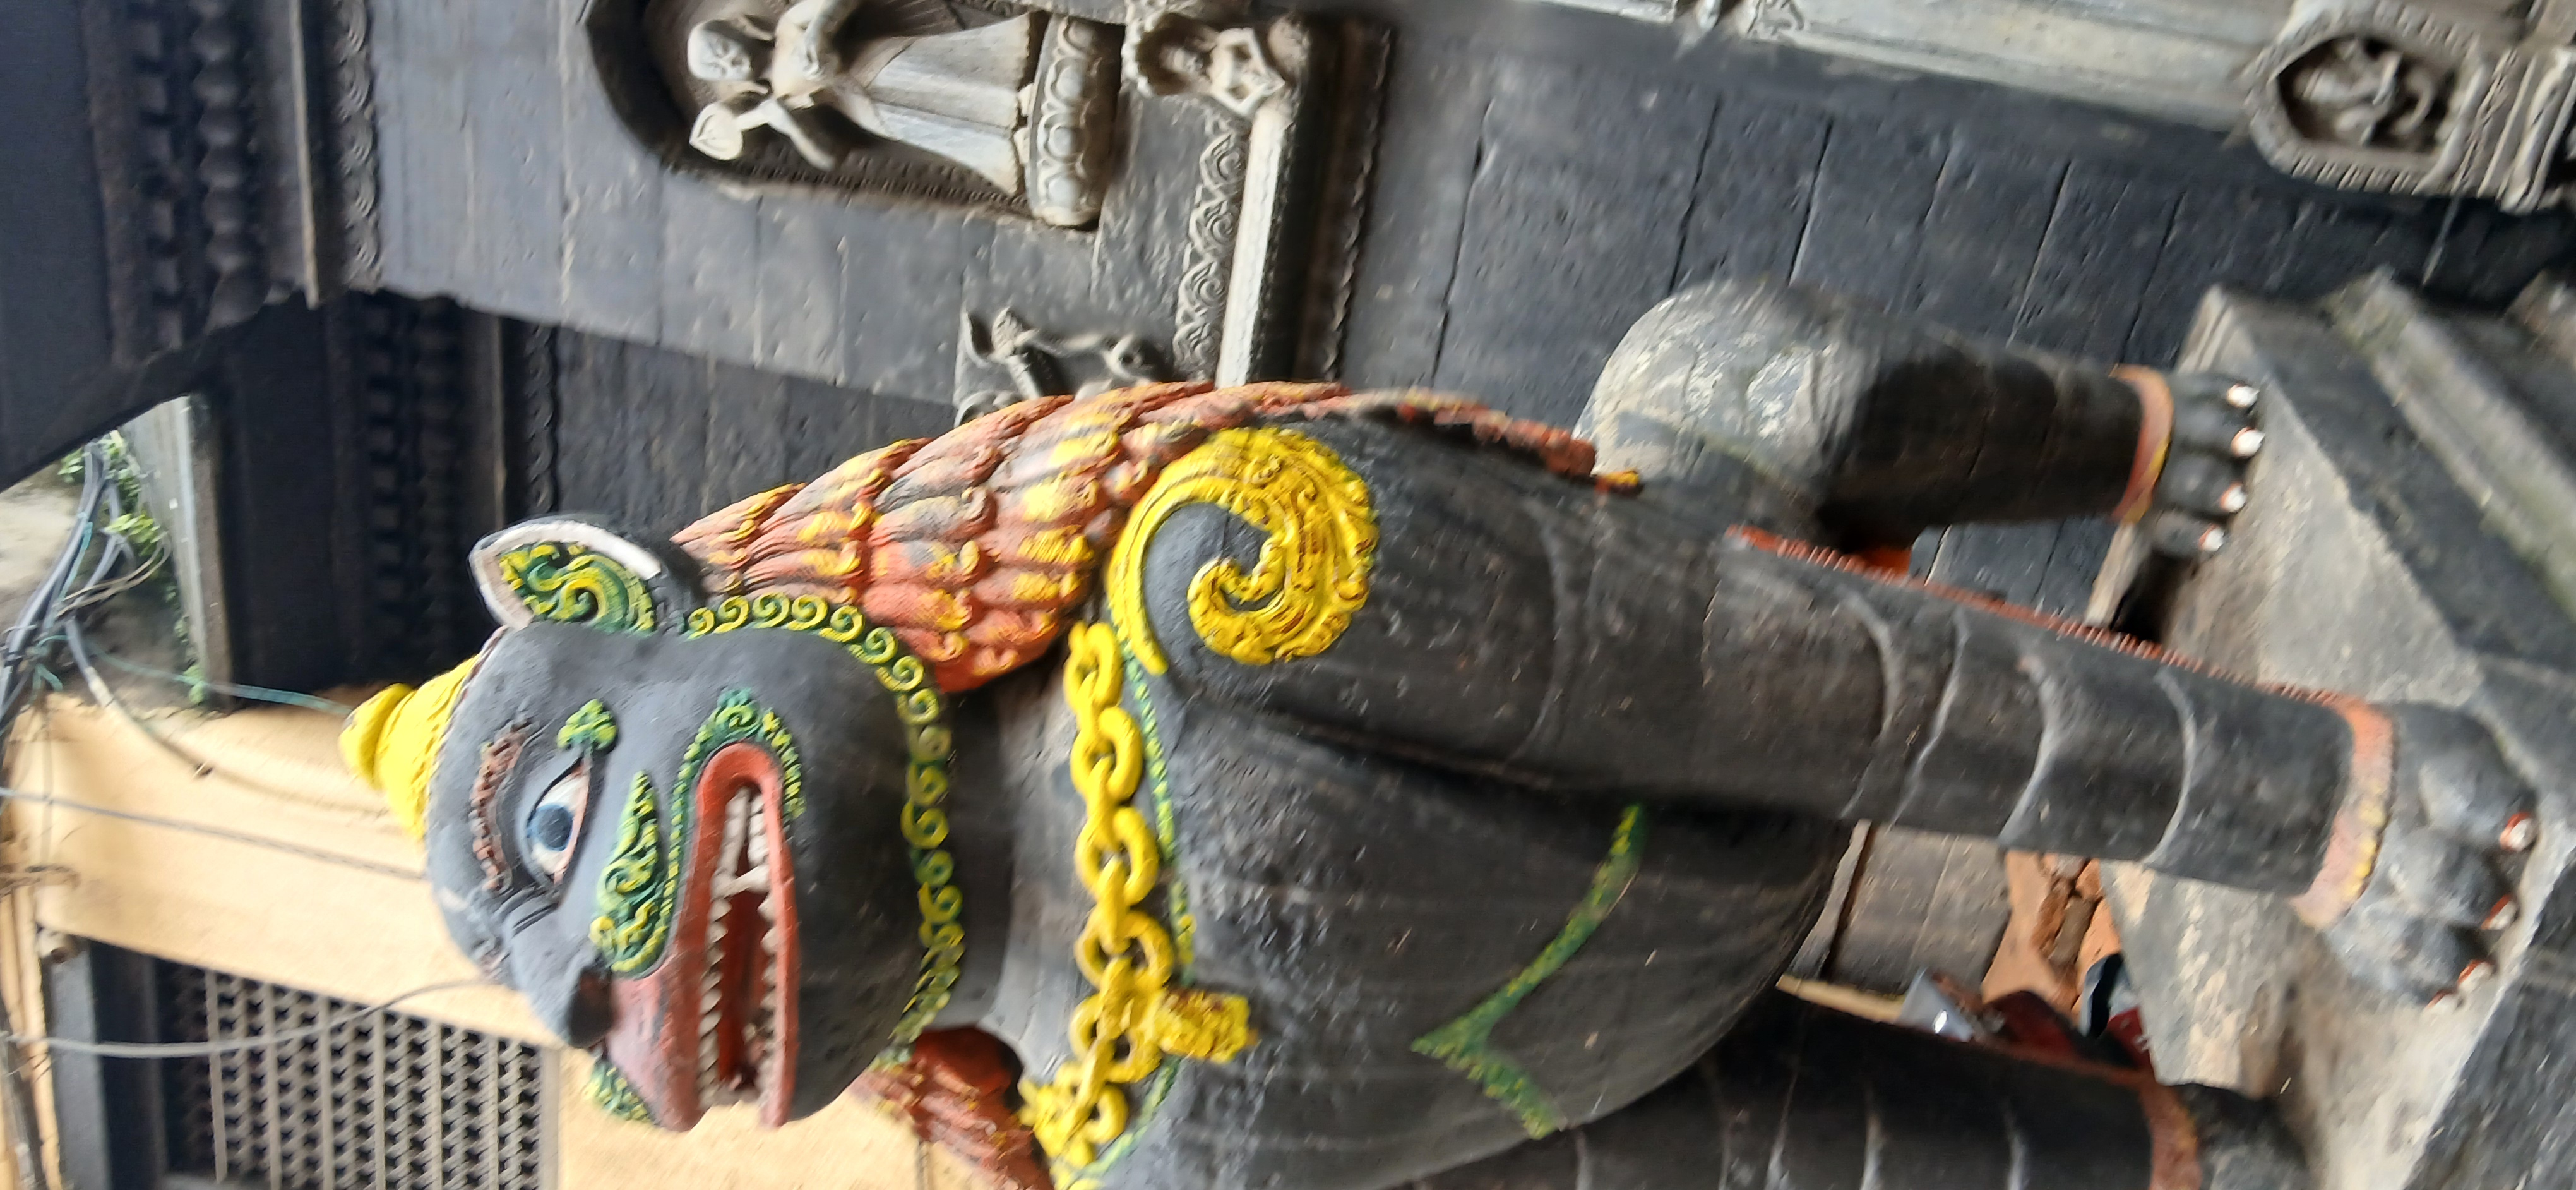
Heritage site: Hiranya_Varna_Mahavihar_Golden_Temple